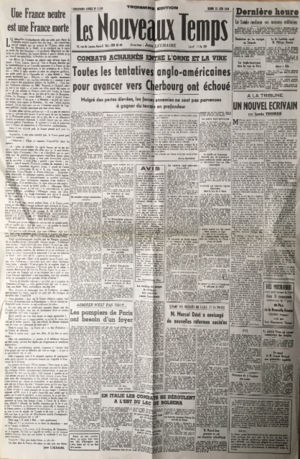
Journal collaborationniste français, Les Nouveaux Temps (page 1), paru le mardi 13 juin 1944.
Les Nouveaux Temps est un quotidien du soir de la presse collaborationniste française, durant l'Occupation.
Jean Louis Gabriel Luchaire est un journaliste et patron de presse français, né le 21 juillet 1901 à Sienne et mort fusillé le 22 février 1946 au fort de Châtillon. Son nom reste associé à la politique collaborationniste en raison de son rôle sous l'Occupation, après avoir été pacifiste dans l'entre-deux-guerres.